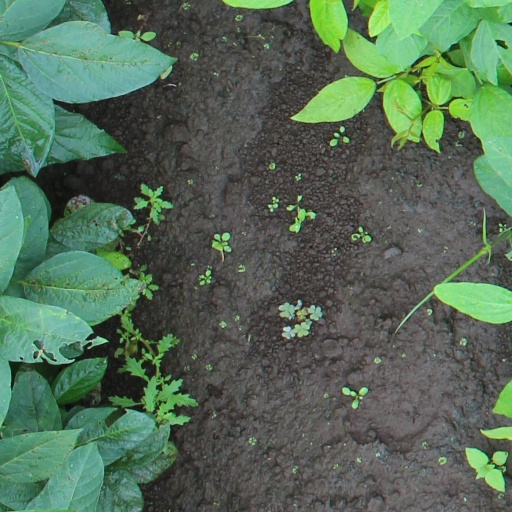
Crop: soybean